Kannagi

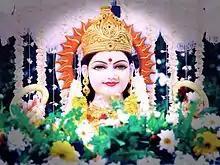
Marble statue of Goddess Pattini, in the lines of North Indian style "Murtis".

Although the hierophant of Kannaki is fully transformed into the Bhagavati cult in Kerala and virtually absent in Tamil Nadu, Sri Lanka still preserves the Kannaki cult in its own form. The Sinhaleses praise her as Pattini. Their stories of that goddess also differ from those of the "Cilappatikāram" and see her as an avatar of the Buddha. She was born as a mango in the garden of the Pandyan king. She was neglected by him and kept in a boat at sea and grew up in Chola country. She eventually slew the evil Pandyan king and was hired as one of the guardian gods of Lanka by the Buddha.